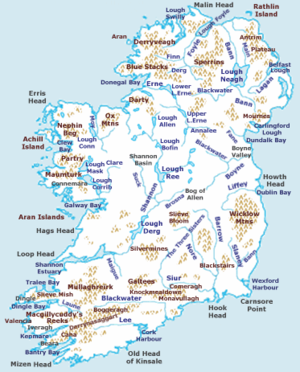
Cet article est une liste de points extrêmes de l'Irlande, île située au nord-ouest de l'Europe, divisée entre l'État d'Irlande, souvent appelé République d'Irlande, un pays indépendant, et de l'Irlande du Nord, une nation constitutive du Royaume-Uni occupant le nord-est de l'île.
L'environnement en Irlande est l'environnement du pays Irlande, pays d'Europe.
L'Irlande est un pays du nord-ouest de l'Europe situé dans l'archipel des îles Britanniques. Il occupe la majeure partie de l'île d'Irlande, le nord-est formant l'Irlande du Nord, une nation constitutive du Royaume-Uni.